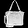
Label: Bag